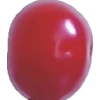
Label: cherry_sour